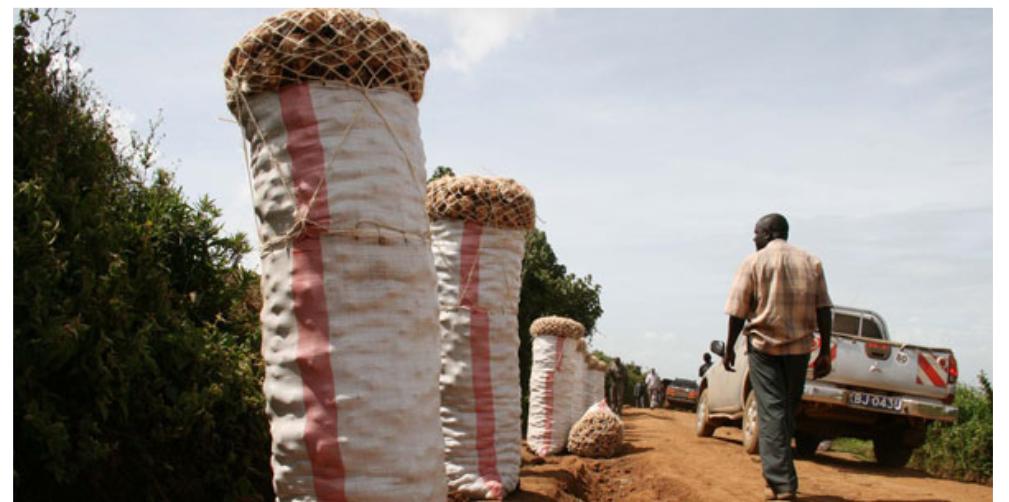
Mazao ya biashara aina ya viazi mbatata yakiwa yamewekwa katika viroba vilivyosheheni zao hilo, huku yakisubiri wateja na mengine kusafirishwa kupelekwa sokoni kwa ajili ya kuuzwa.